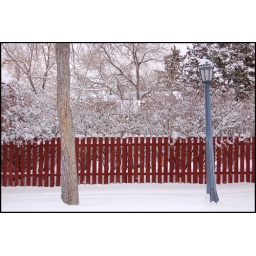
red fence in snow